Meditation

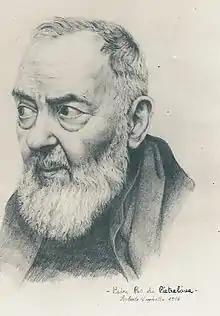
Saint Pio of Pietrelcina stated: "Through the study of books one seeks God; by meditation one finds Him."

Taoist meditation has developed techniques including concentration, visualization, "qi" cultivation, contemplation, and mindfulness meditations in its long history. Traditional Daoist meditative practices influenced Buddhism creating the unique meditative practices of Chinese Buddhism that then spread through the rest of east Asia from around the 5th century.Traditional Chinese medicine and the Chinese martial arts were influenced and influences of Taoist meditation.